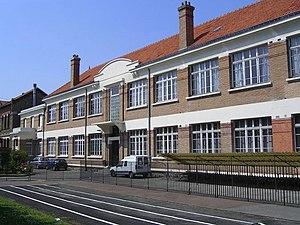
Les Pavillons-sous-Bois est une commune française située dans le département de la Seine-Saint-Denis en région Île-de-France, à environ 10 kilomètres au nord-est de Paris. La ville est officiellement fondée le 3 janvier 1905 mais les premières traces d'activité sur son territoire actuel remontent au XVIIᵉ siècle. Les Pavillons-sous-Bois tire son nom des deux pavillons de garde bâtis en 1770 et qui se dressaient à l'entrée du domaine du Raincy. Ces deux pavillons, restaurés, se situent au lieu-dit la Fourche, en bordure de la RN 3.